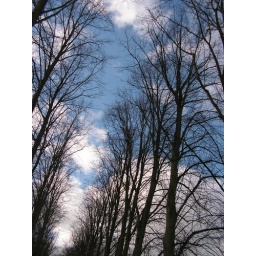
looking above the trees is blue